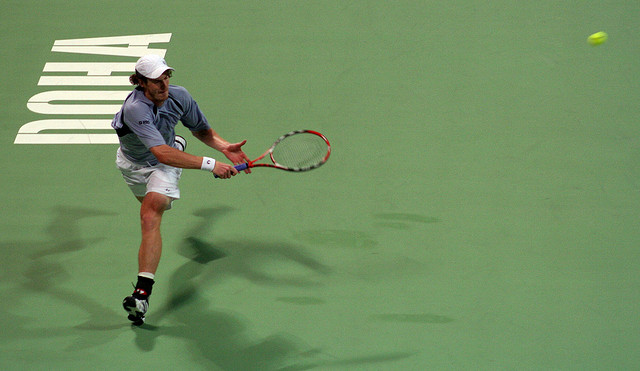
vận động viên tennis nam cầm vợt thi đấu trên sân